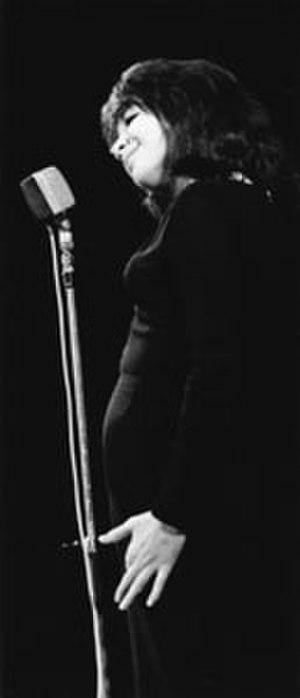
Juliette Gréco